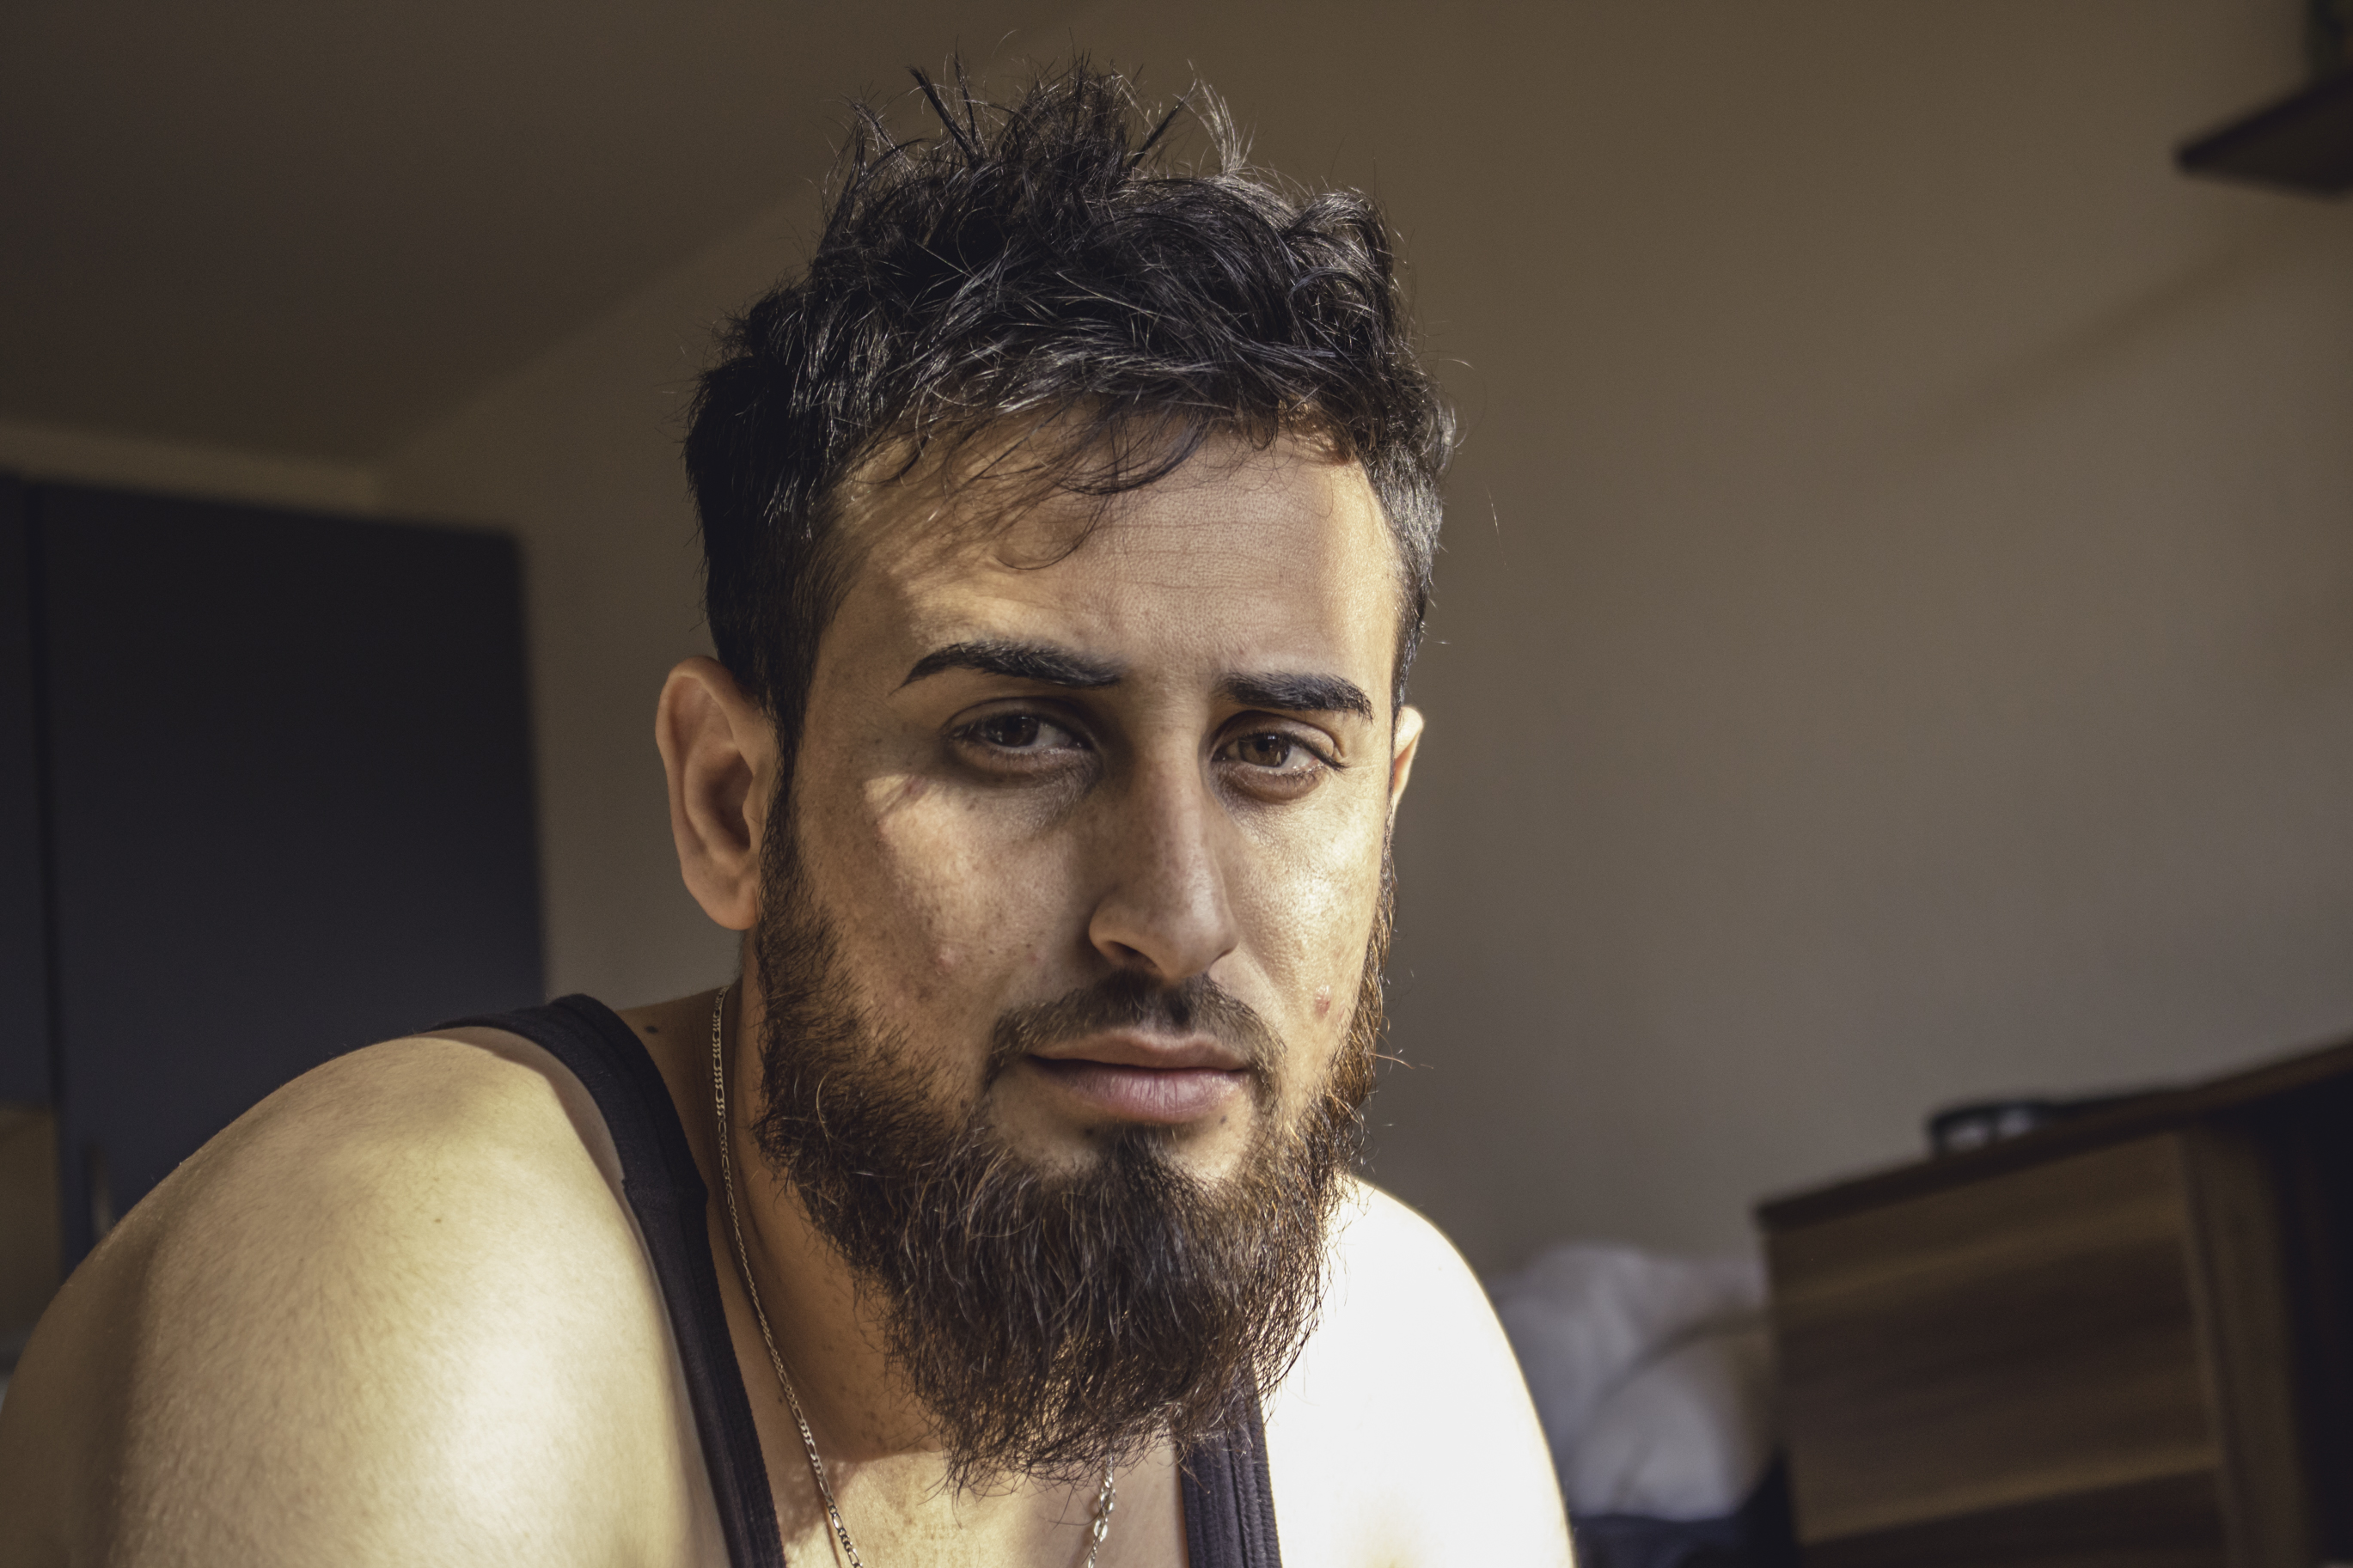
handsome, hair, facial hair, man, beard, moustache